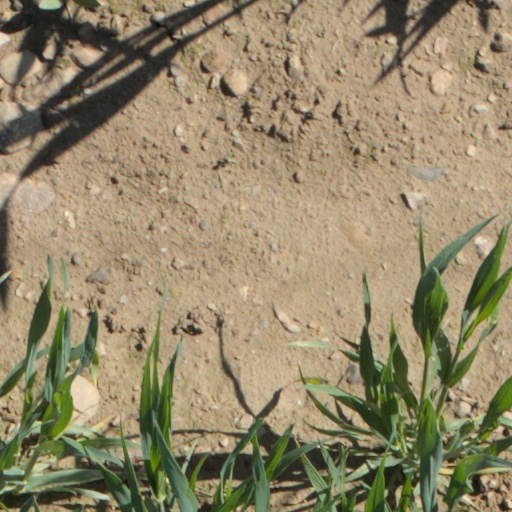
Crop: wheat